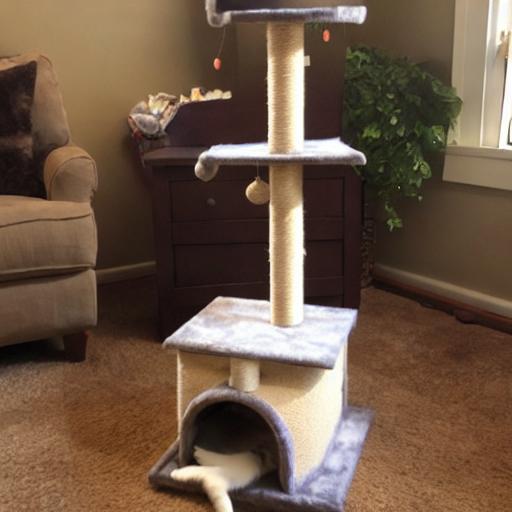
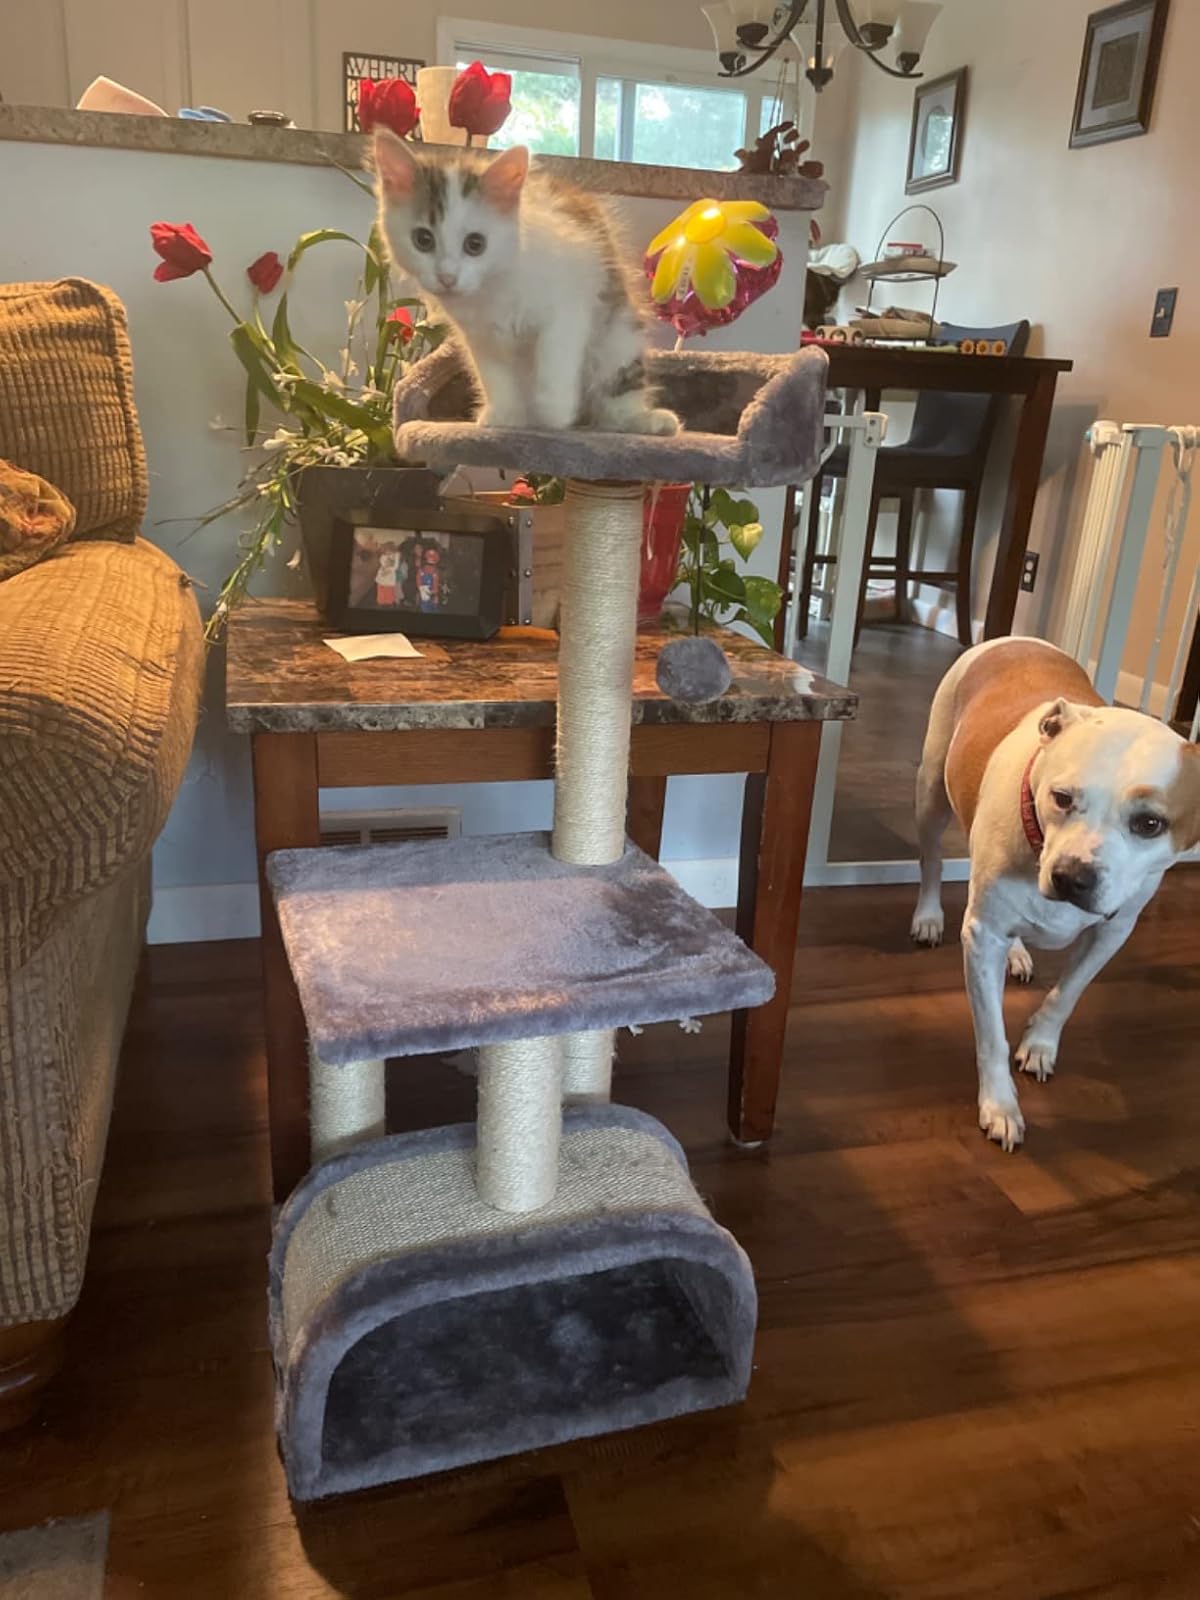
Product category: items_cat tree
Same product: no